Dalkhola

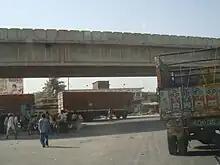
NH 34 starts from 31 in Dalkhola

Dalkhola is the largest exporter of Maize in West Bengal.